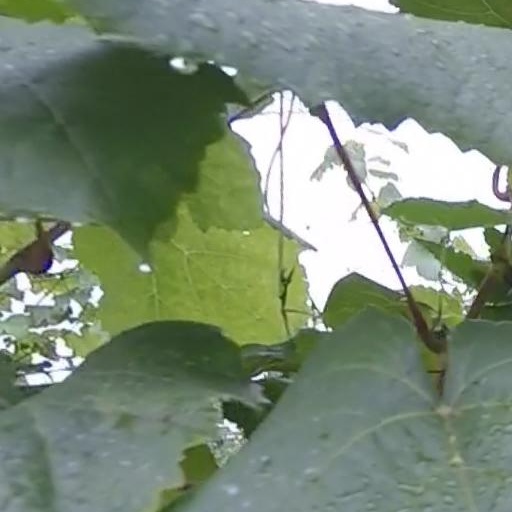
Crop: grape